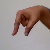
The image shows a hand gesture representing the letter 'Q' in Indian Sign Language.